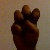
The image shows a hand gesture representing the letter 'E' in Indian Sign Language.